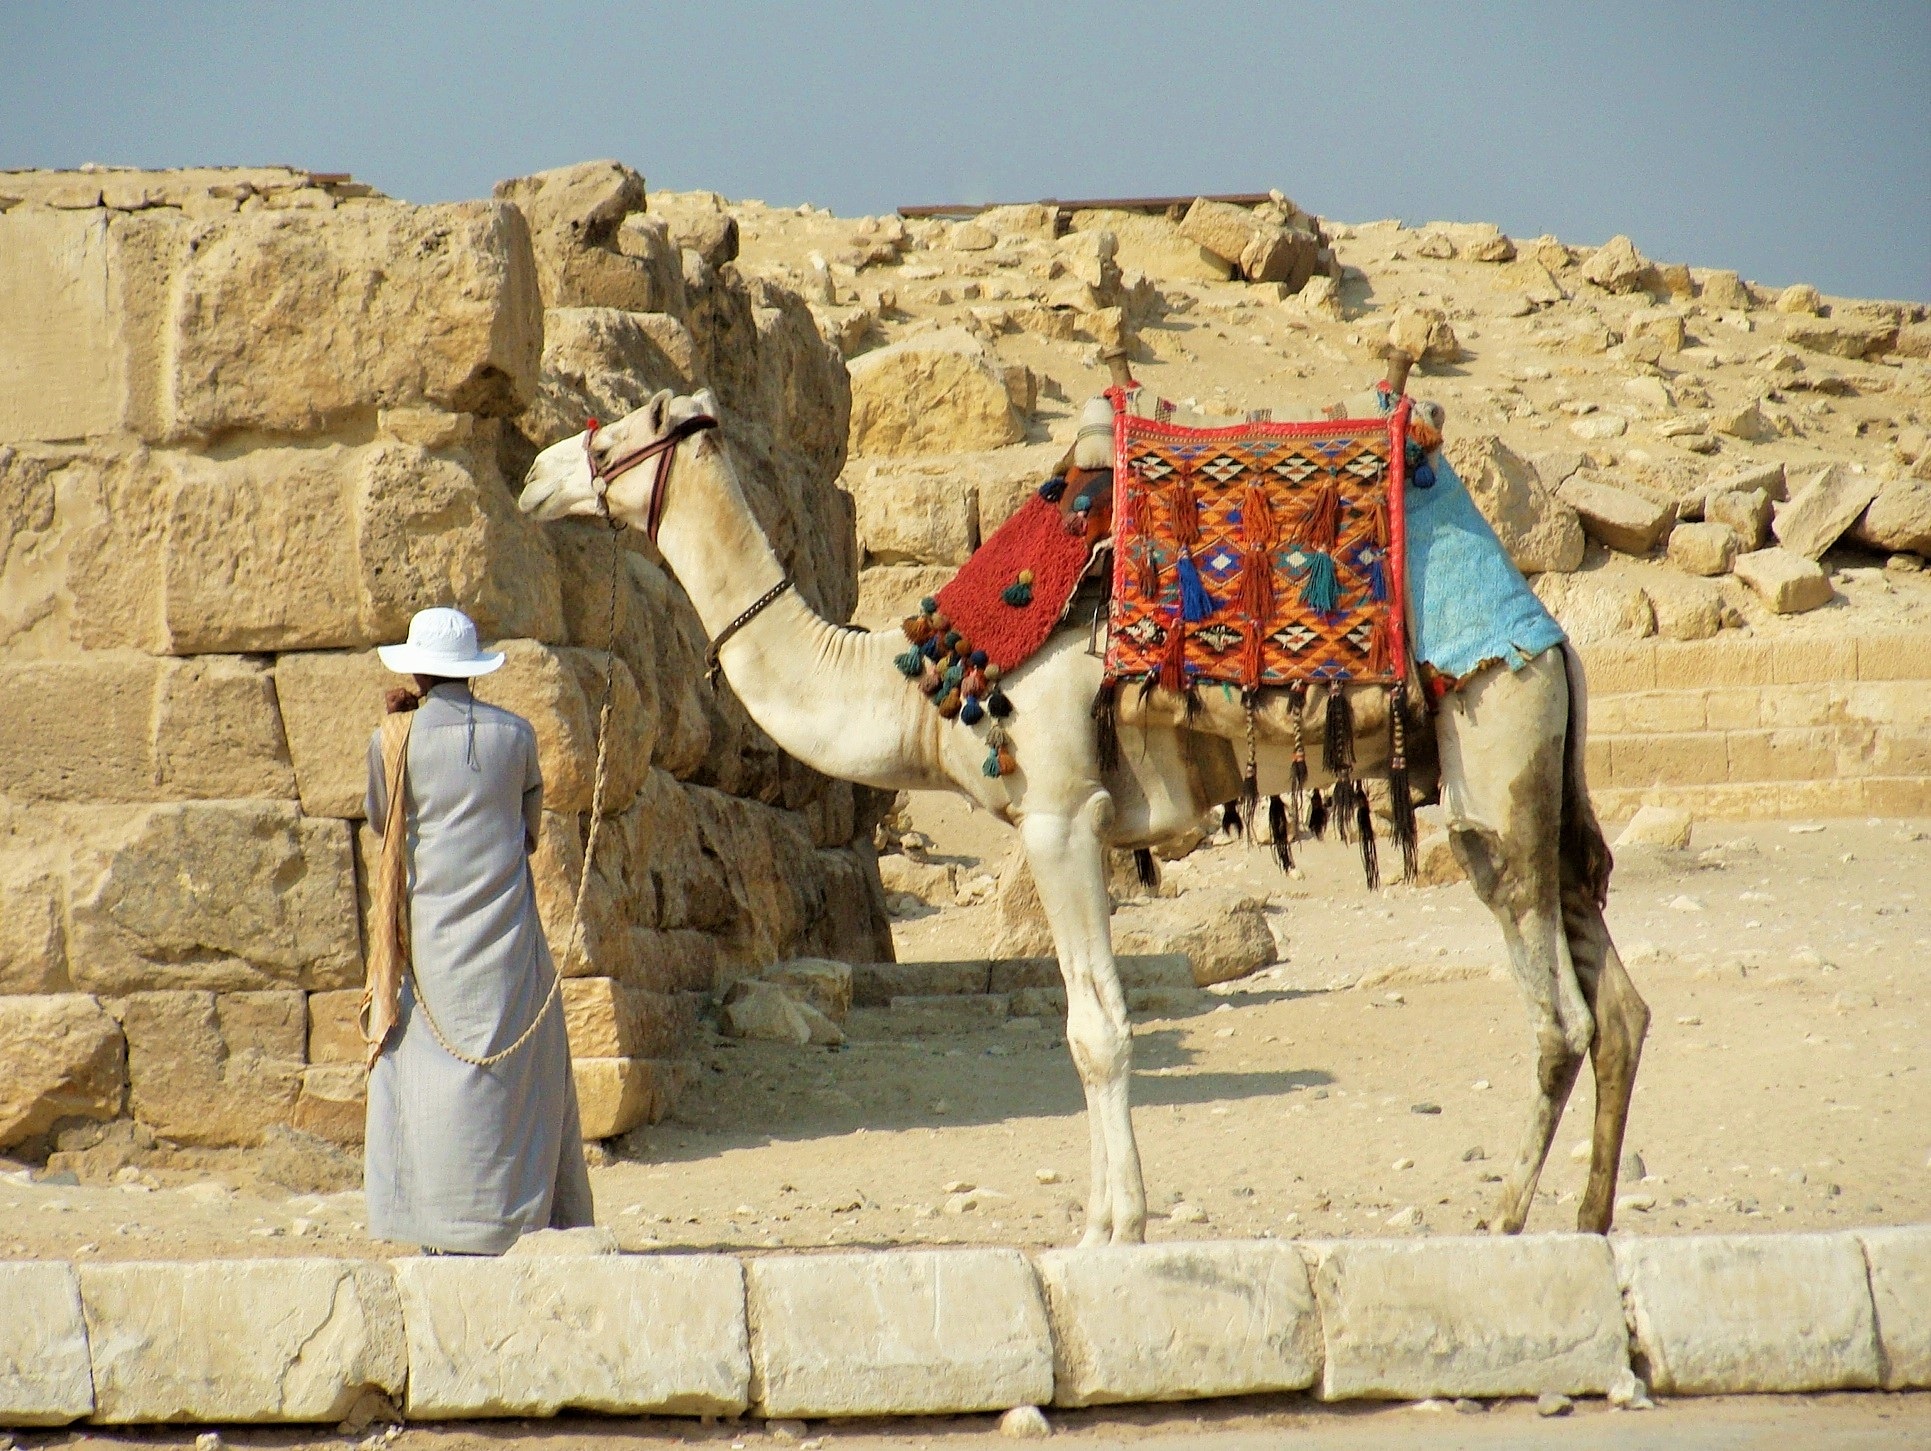
desert, monument, camel, egypt, temple, wadi, ancient history, camel like mammal, arabian camel